Edwin Hurlbut

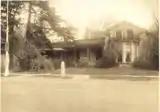
Edwin Hurlbut home, Oconomowoc, Wisconsin

Hurlbut was married to Catherine Chandler in 1840 and they had three daughters together, Julia Augusta, Henrietta Catherine and Kate Florabell. It was before the days of title insurance, and he lost the home he paid for to foreclosure, and traveled West looking for a new start with his wife Catherine. From nothing he built a fine reputation and income to support his family. His wife Catherine died in 1864 and he remarried the following December to Mary H. Farner of Waukesha. His third marriage was October 14, 1886 to Margaret (Margie) Spearing of New Orleans, Louisiana, and they had two daughters, Edwina (1887–1981) and Margie (1889–1979). His second family enjoyed the fruits of his youthful labors, and the daughters of his old age reflect that he and his young wife Margie (43 years his junior) had always appeared to be in love. She assisted him in the newspaper business, which she managed after his death for eighteen months until she sold it.